Suraj Tal

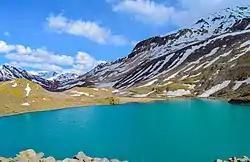
View of Suraj Tal towards Bara-lacha La

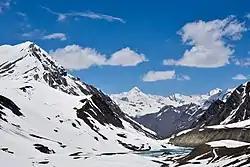
View of Suraj Tal down the Bhaga valley

The glaciers and nullahs (streams) that from the Bara-lacha-la pass feed the lake. The pass is 8 km long and is also called the "Pass with Crossroads on Summit" since roads from Zanskar, Ladakh, Spiti, and Lahaul meet at this pass. In addition to the Bhaga River that originates from it and flows through Suraj Tal, Bara-lacha-la Pass is also the source of the Chandra and Yunan Rivers in the southeast and north, respectively.